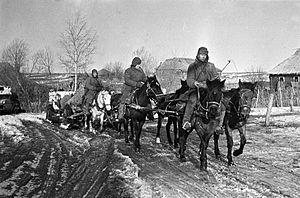
Victor Sergueïevitch Kinelovskiy est un photographe photojournaliste soviétique.